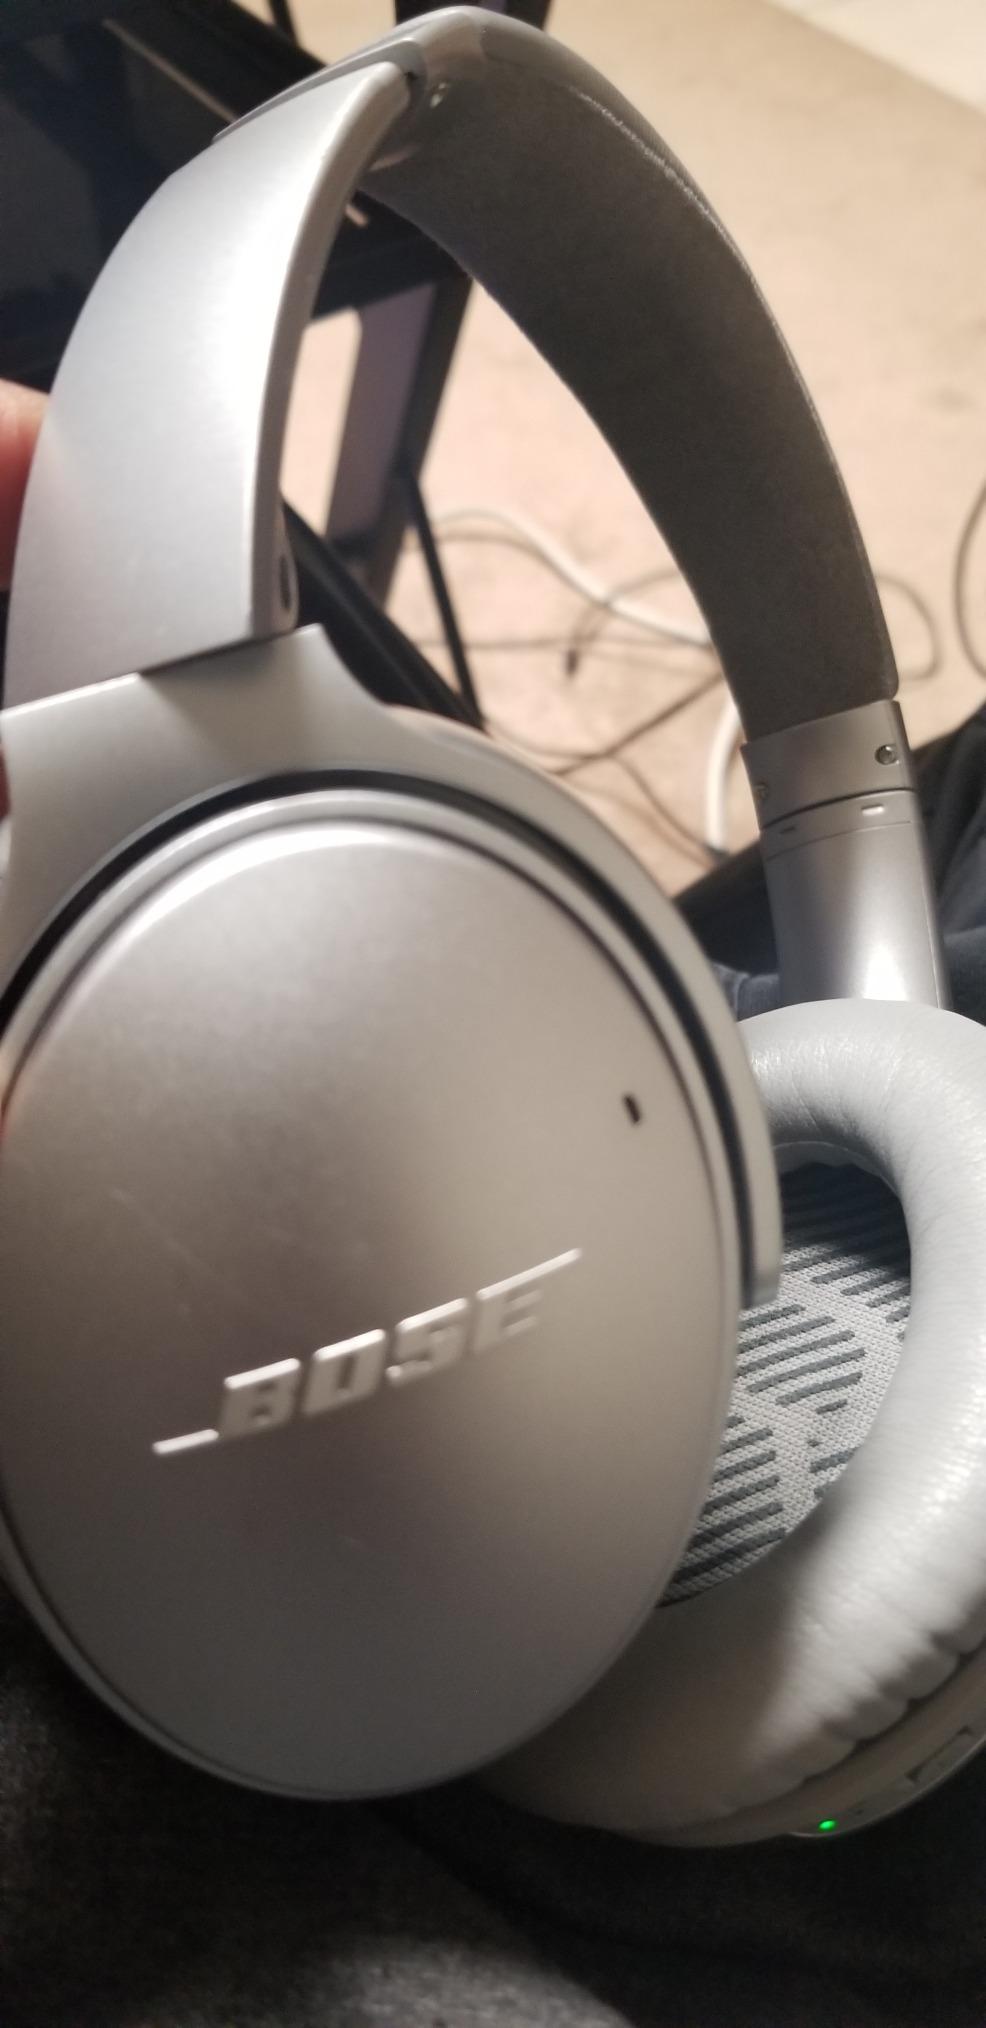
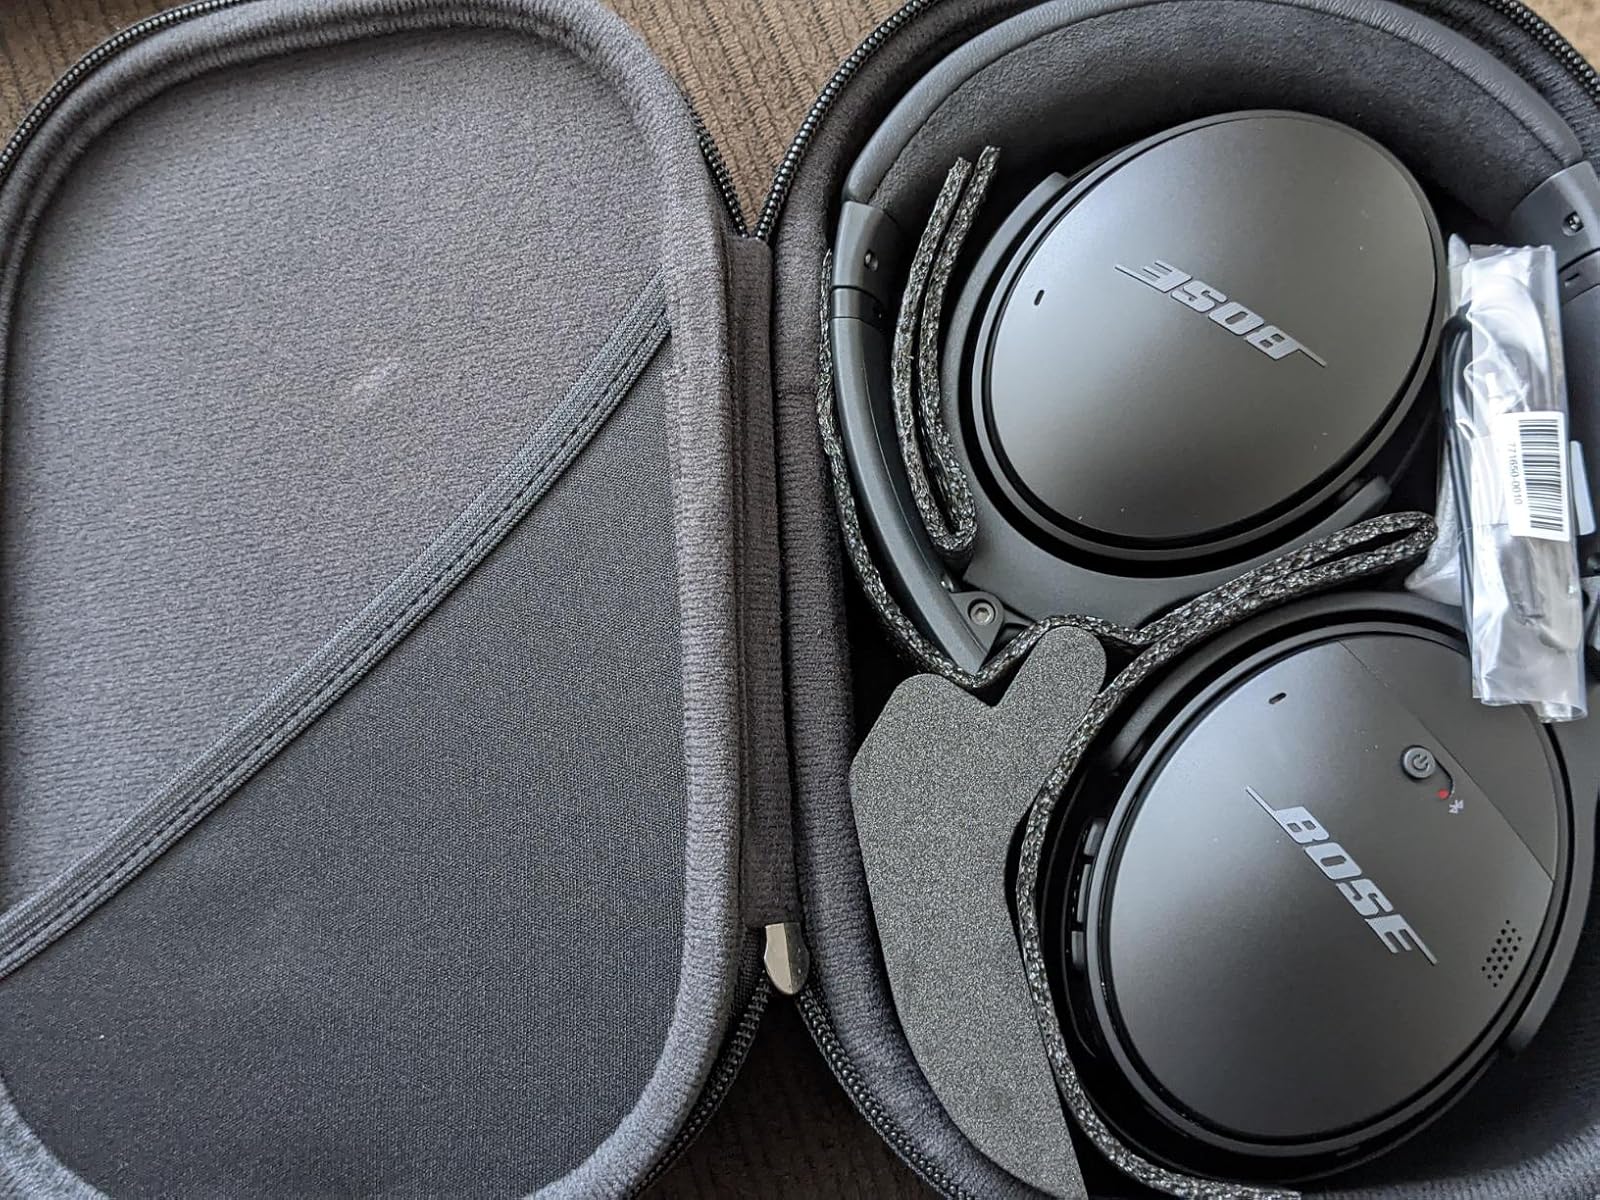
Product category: headphones
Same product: no